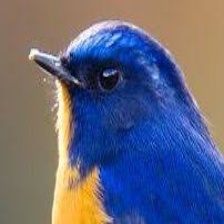
Species: GRANDALA
Scientific name: GRANDALA COELICOLOR